Audien

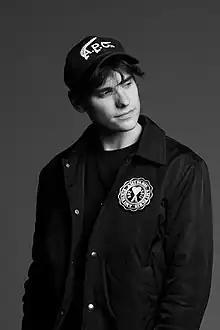
Audien at Resorts World Las Vegas, 2023

Nathaniel "Nate" Rathbun (born January 11, 1992), better known under his stage name Audien, is an American DJ and electronic music producer. Audien has released many singles and remixes for electronic record labels including Enhanced, Perceptive, Armada, Black Hole, and Nervous. His tracks have appeared on "Corsten's Countdown", "Tiësto's Club Life", "Above & Beyond's" "Trance Around The World", and Armin van Buuren's "A State of Trance" compilations.